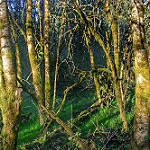
Scene: Outdoor